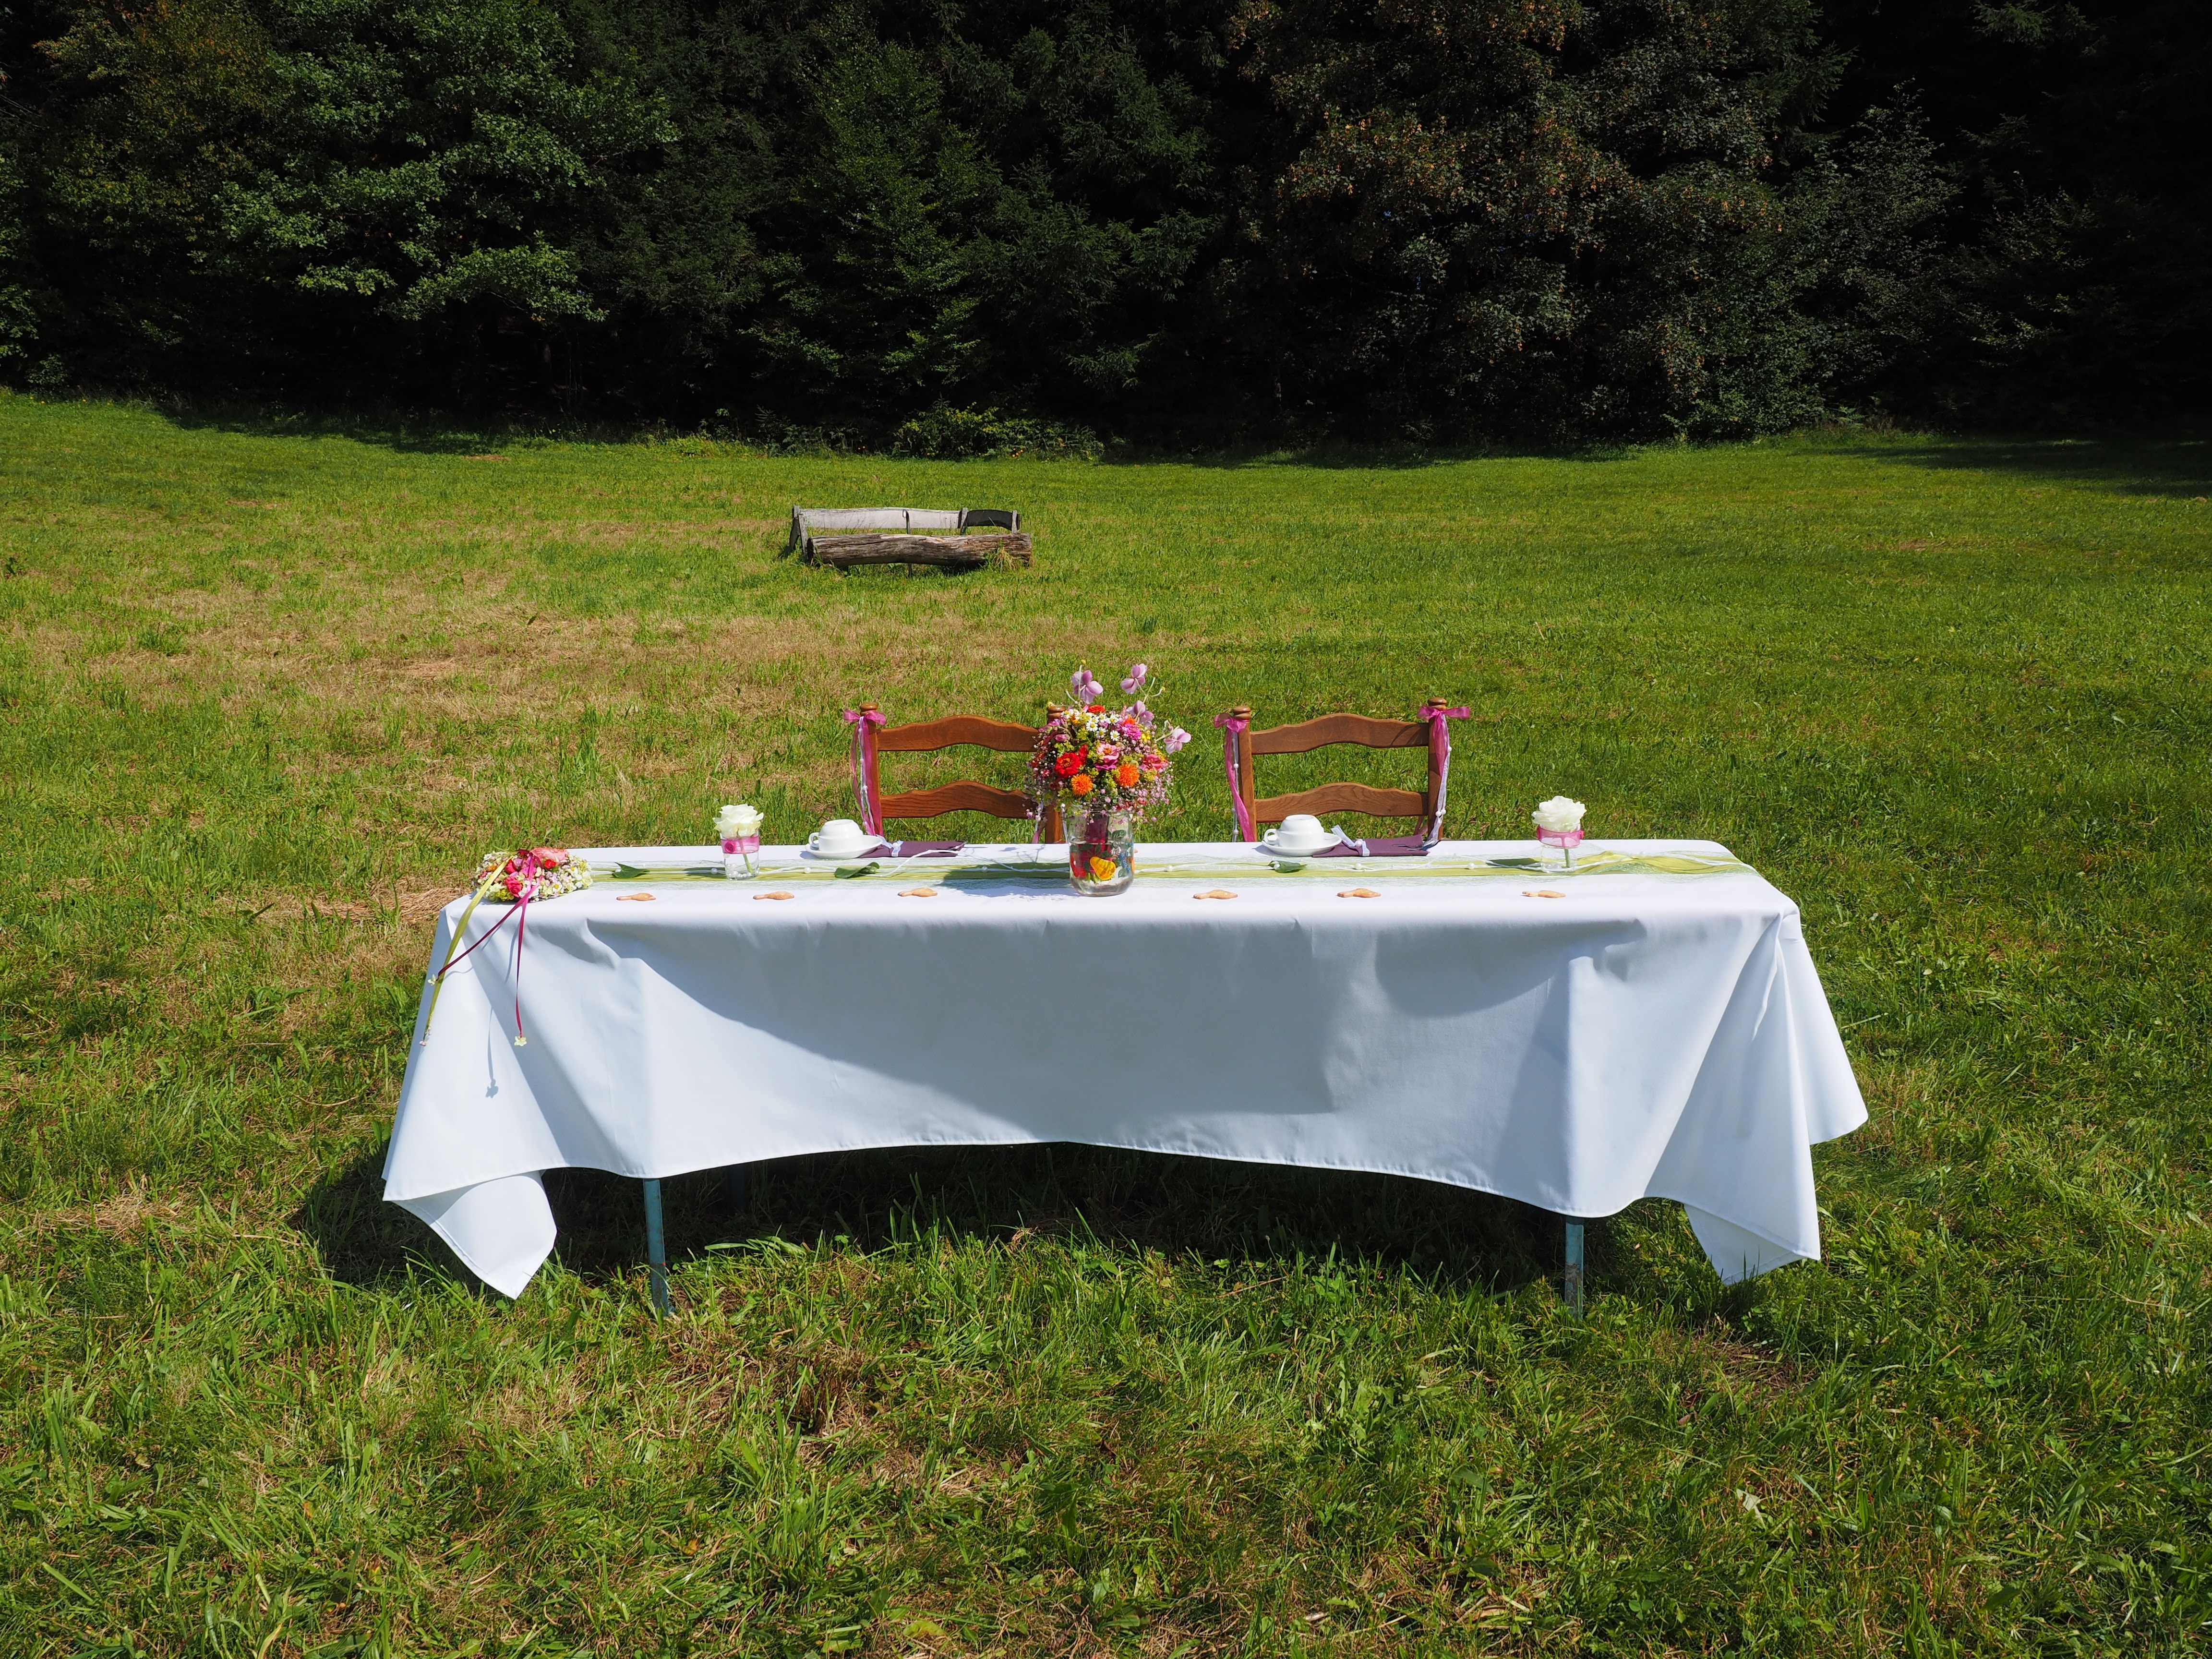
table, board, boat, lawn, celebration, vehicle, swimming pool, backyard, furniture, wedding, tent, picnic, festival, boating, cover, ecosystem, gedeckter table, skiff